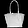
Label: Bag